Gaza–Israel barrier

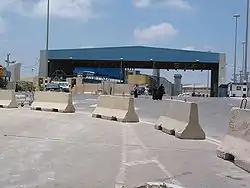
Erez Crossing

The Erez or Beit Hanoun Crossing is the only one open for people. A pedestrian and cargo crossing into Israel, it is located in northern Gaza. The crossing is currently restricted to Arab residents under the jurisdiction of the Palestinian Authority and to Egyptian nationals or international aid officials only, and is closed to tourists. Palestinians who have a permit to work in Israel or those with permits allowing them to receive free medical treatment or to visit immediate family who are in prisons may use this crossing when it is open for pedestrian travel.